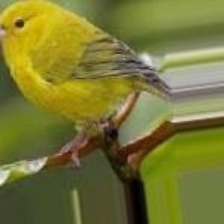
Species: ANIANIAU
Scientific name: MAGUMMA PARVA